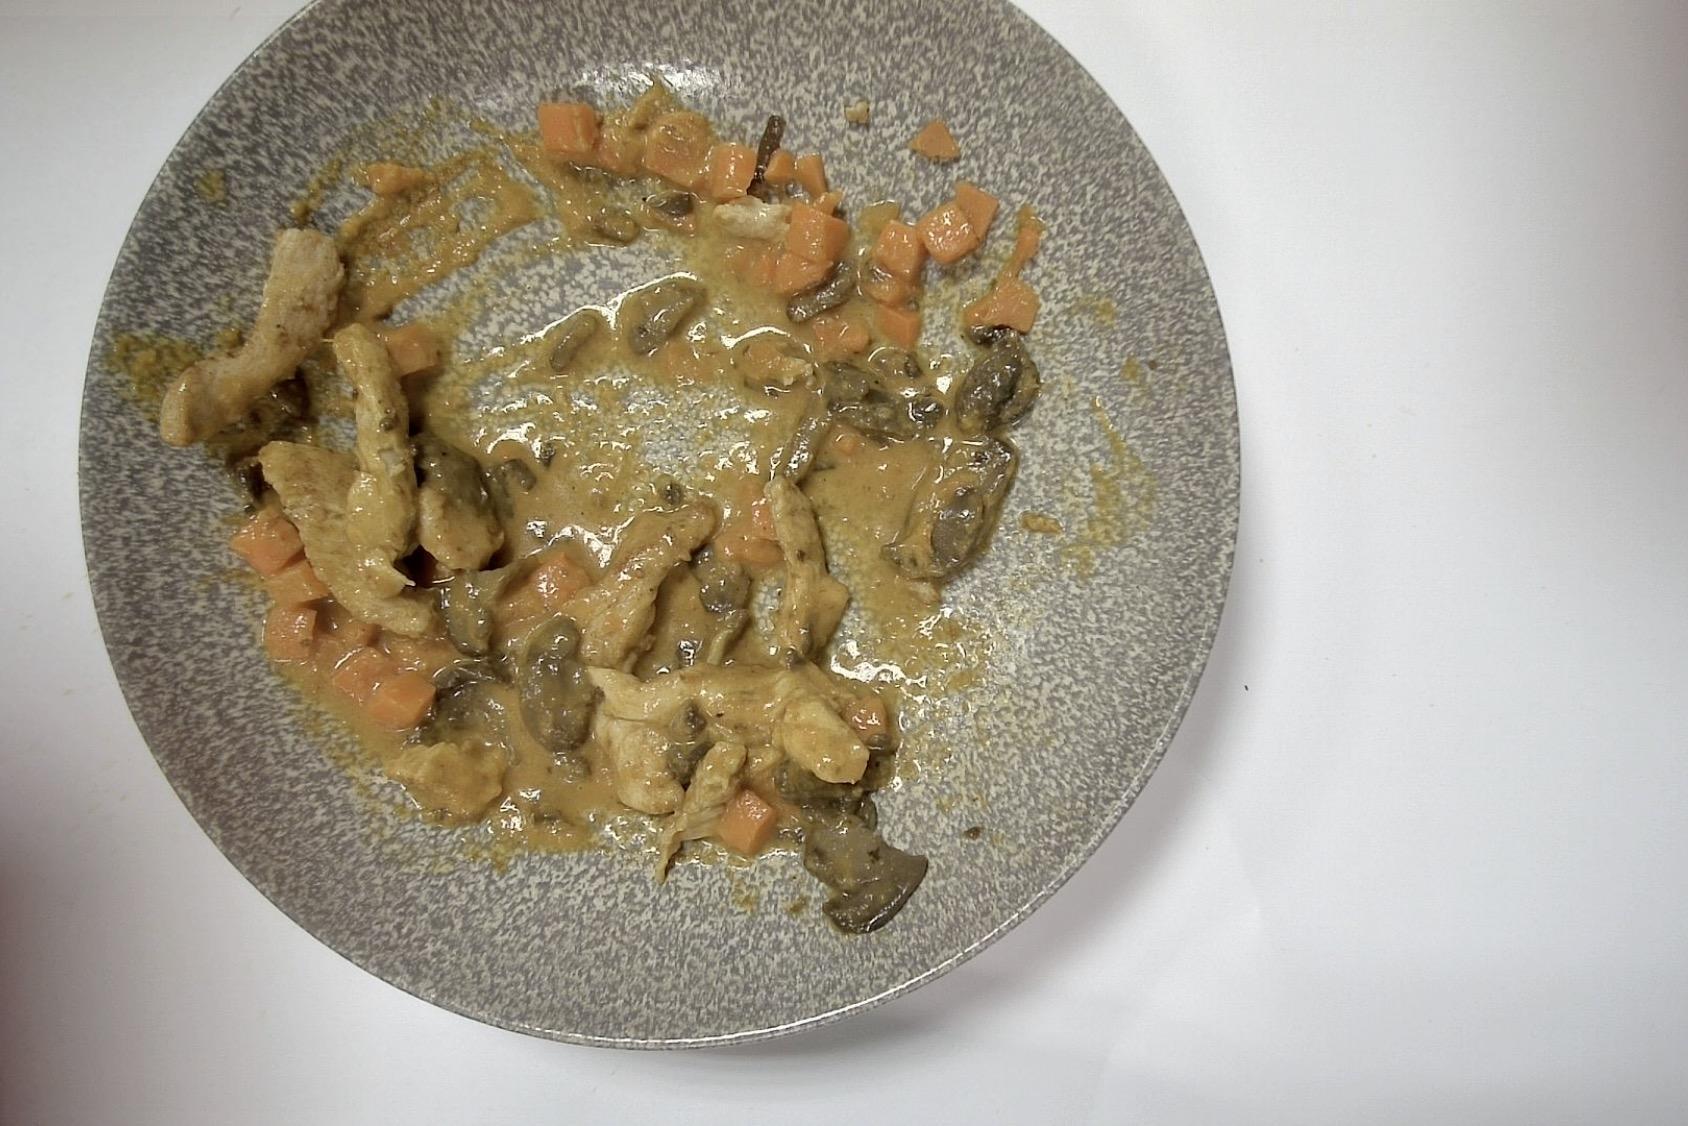
Dish: Hähnchenstreifen, Kartoffelwürfel , Möhre Pilze Linsen , Tomaten-Curry-Sauce
Portion size: Normale Portion
Ingredients: diced-potatoes, carrot, mushrooms, lentils, tomato-curry-sauce, chicken-strips
Weight as served: 495 g
Energy as served: 379,65 kcal (1.592,50 kJ)
Fat: 8,48 g (saturated: 1,84 g)
Carbohydrates: 41,235 g (sugar: 13,605 g)
Protein: 31,61 g
Salt: 3,13 g
Weight after return: 277 g
Energy after return: 212,451 kcal